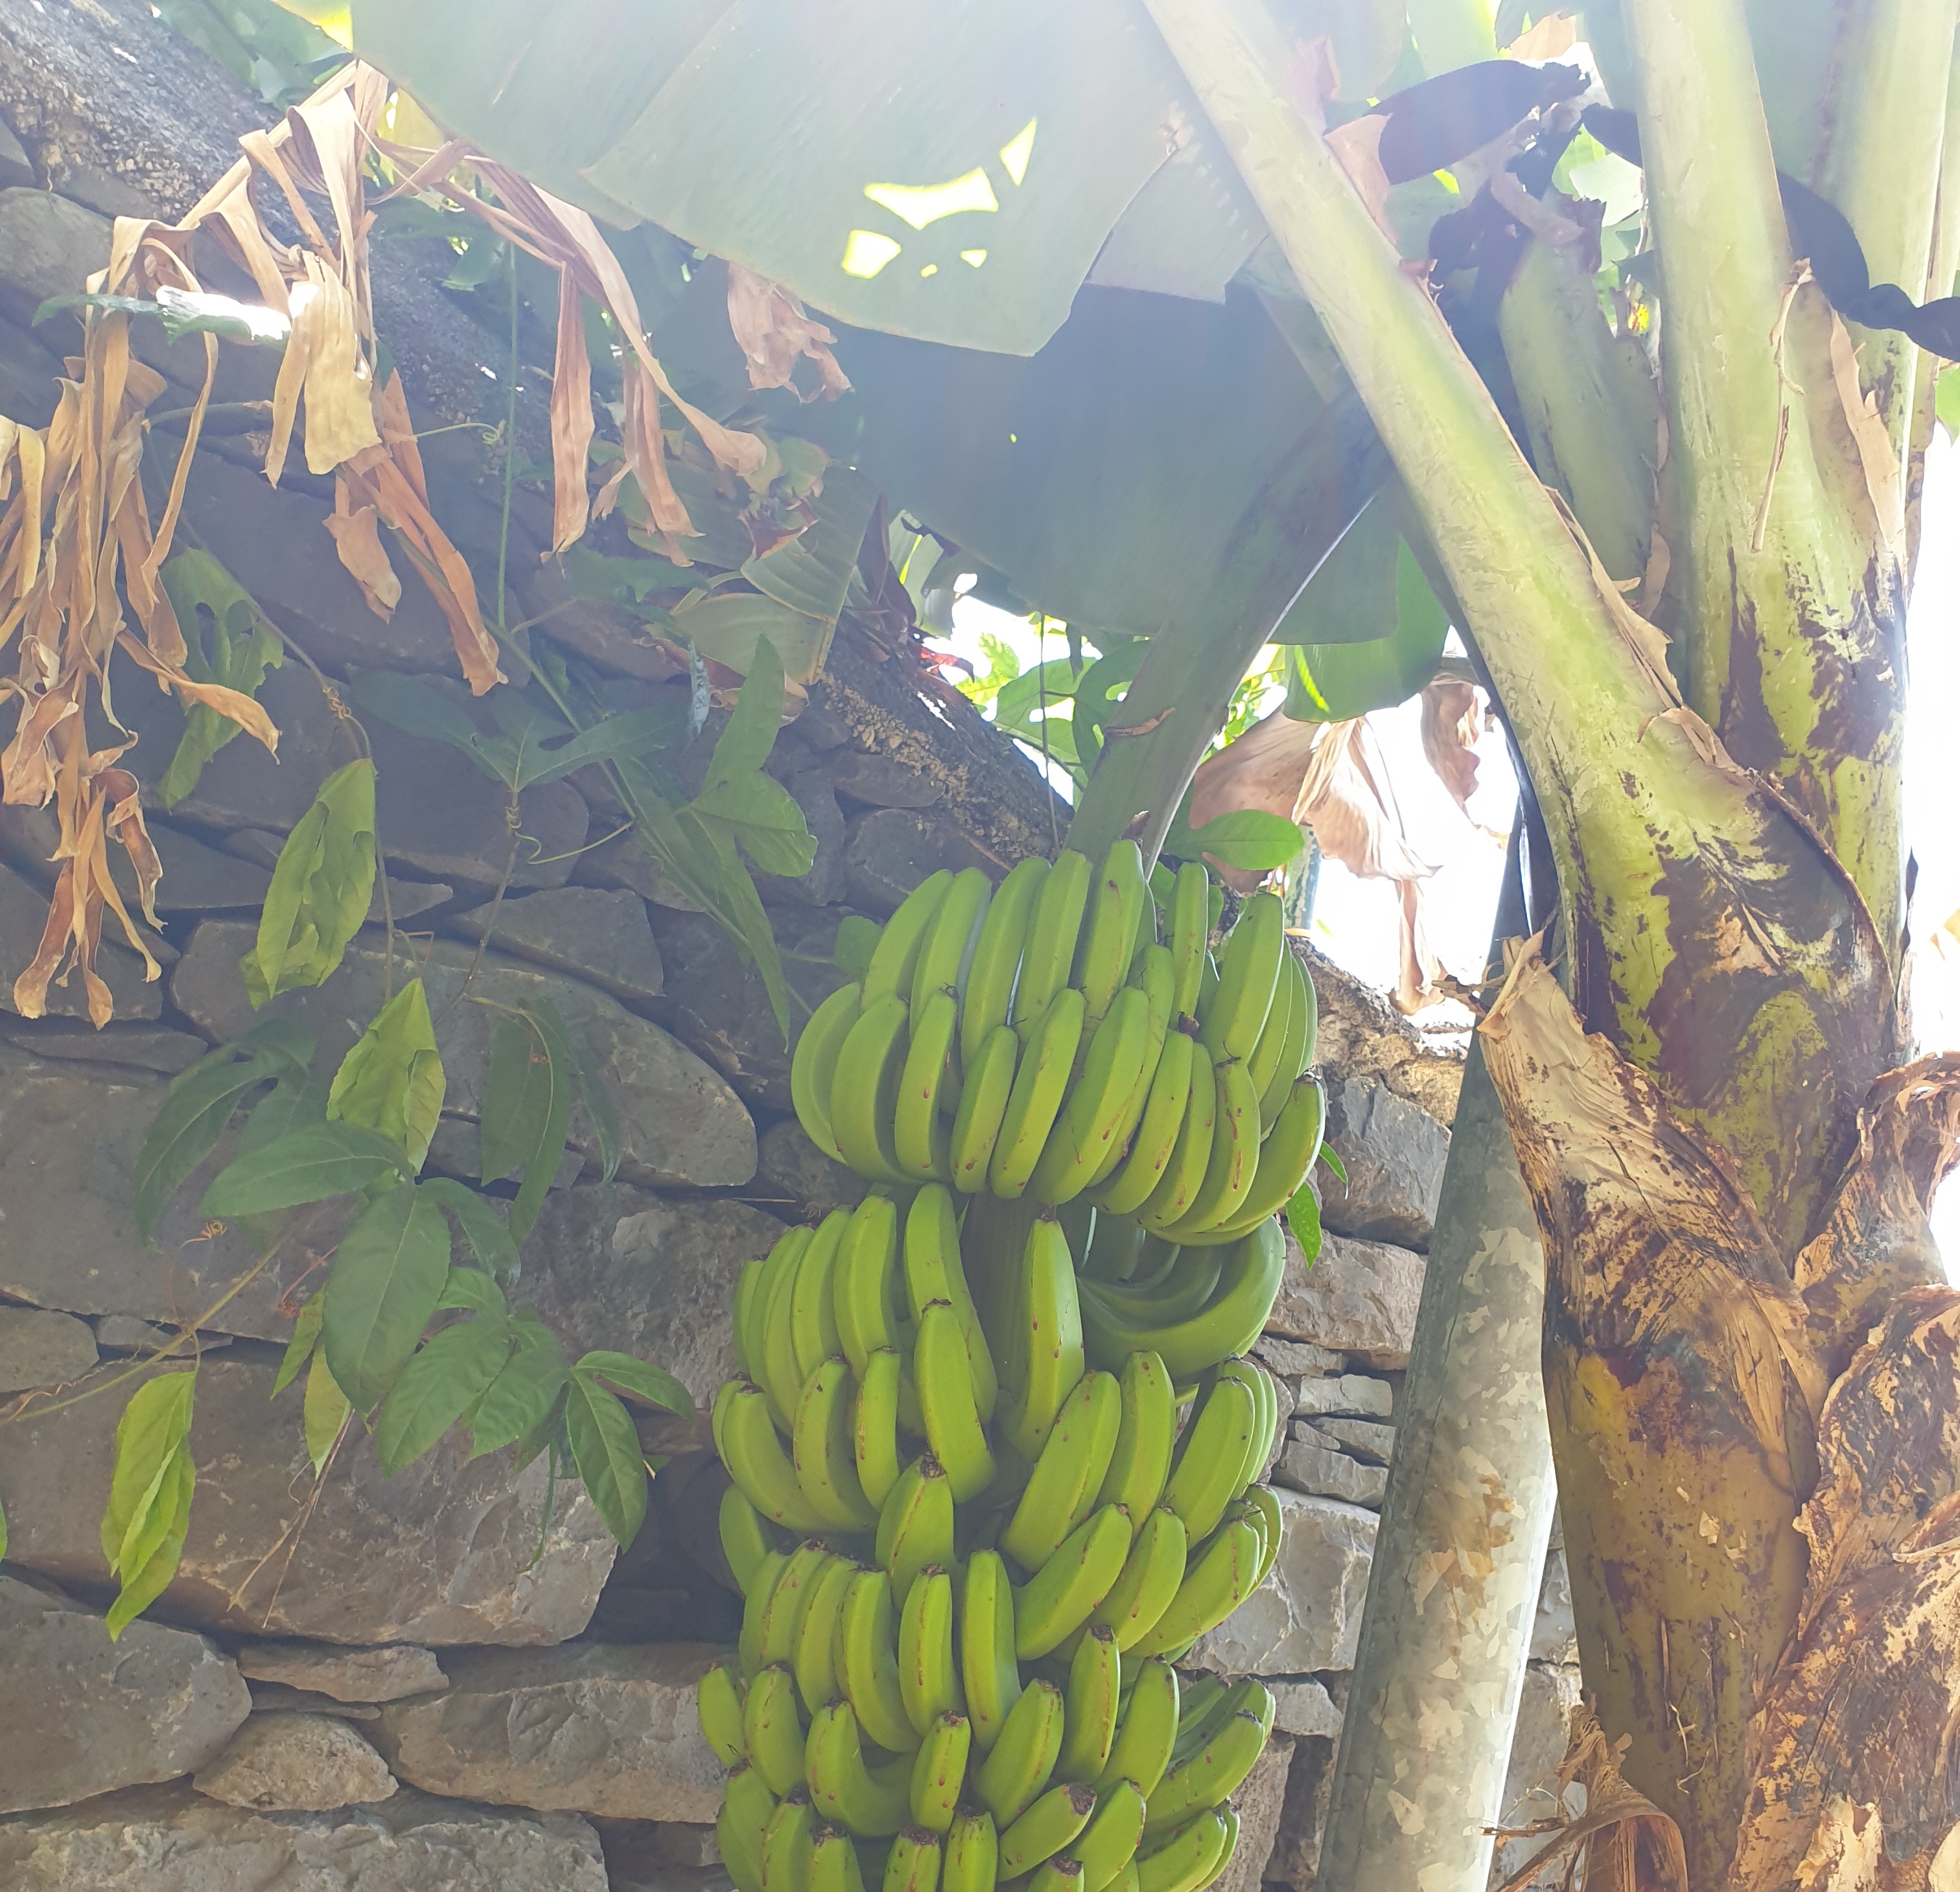
Label: Keep